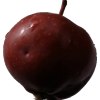
Label: Apple 18